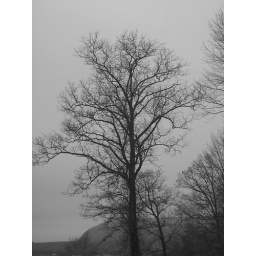
black n white shot from overlook in New Jersey. Looking toward Delaware Water Gap.